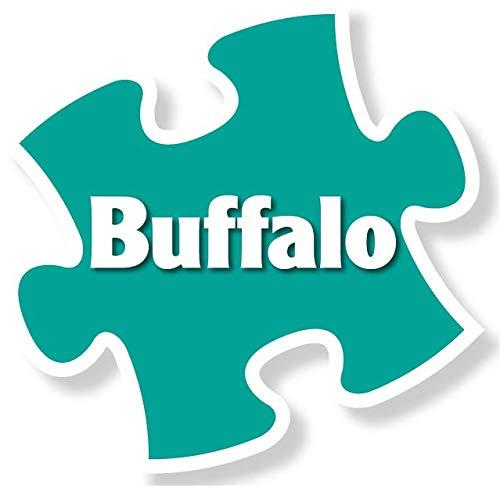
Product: Buffalo Games - Charles Wysocki - Yankee Wink Hollow - 1000 Piece Jigsaw Puzzle
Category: Toys & Games | Puzzles | Jigsaw Puzzles
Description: Great Condition.
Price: $14.28
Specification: ProductDimensions:2.1x7.9x7.9inches|ItemWeight:3.52ounces|ShippingWeight:1.35pounds(Viewshippingratesandpolicies)|ASIN:B07G8RSY8F|Itemmodelnumber:11462|Manufacturerrecommendedage:14yearsandup